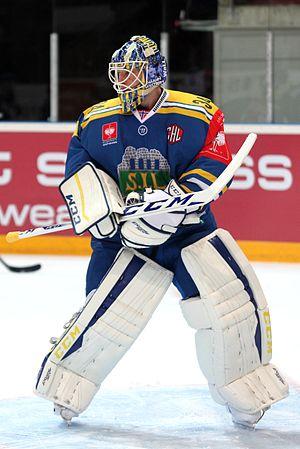
Robert Hestmann (H 34).